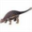
Label: dinosaur